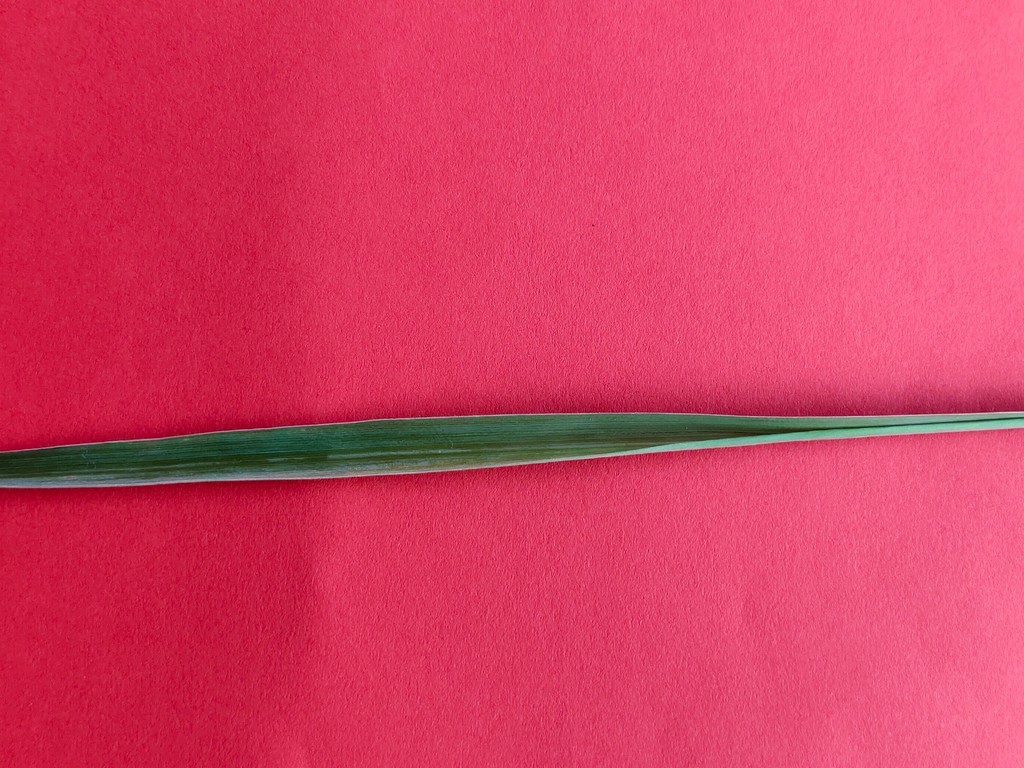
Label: Healthy